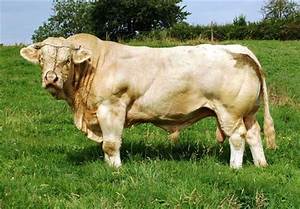
Label: mucca